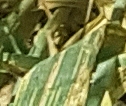
Label: Wheat___Yellow_Rust